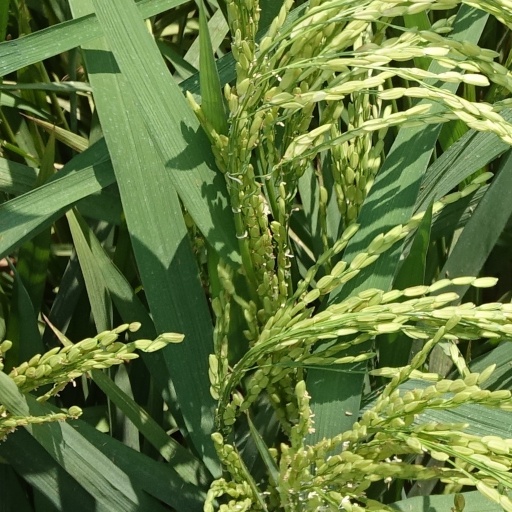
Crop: rice